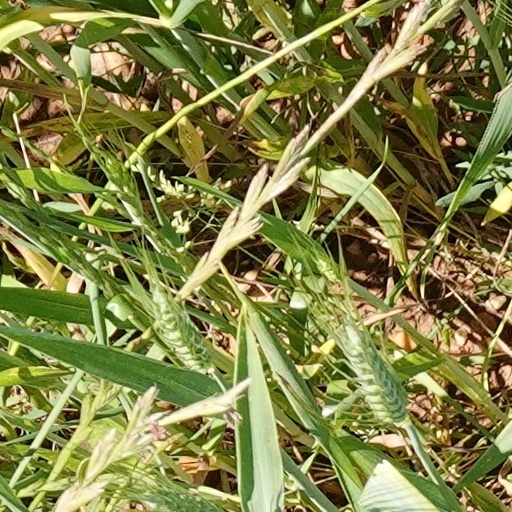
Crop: wheat